Konstantin Evtimov

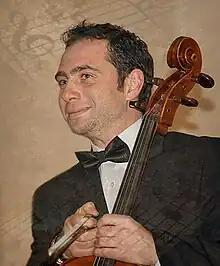
Evtimov in 2009

Konstantin Evtimov (born July 13, 1975) is a Bulgarian cellist. He serves as a soloist with the Bulgarian National Radio Symphony Orchestra and is a member of the Ardenza Trio.